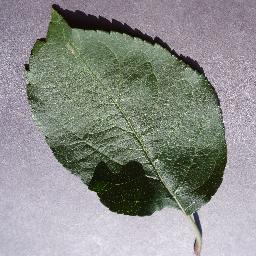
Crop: apple
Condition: healthy